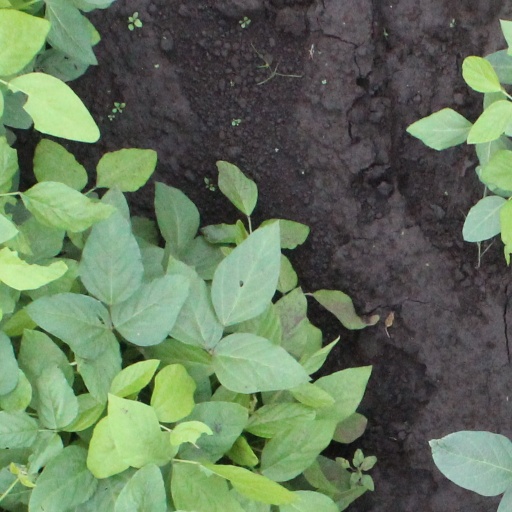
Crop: soybean